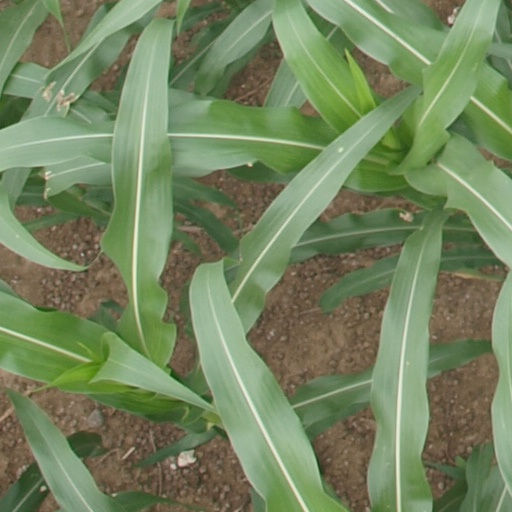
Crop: maize; corn